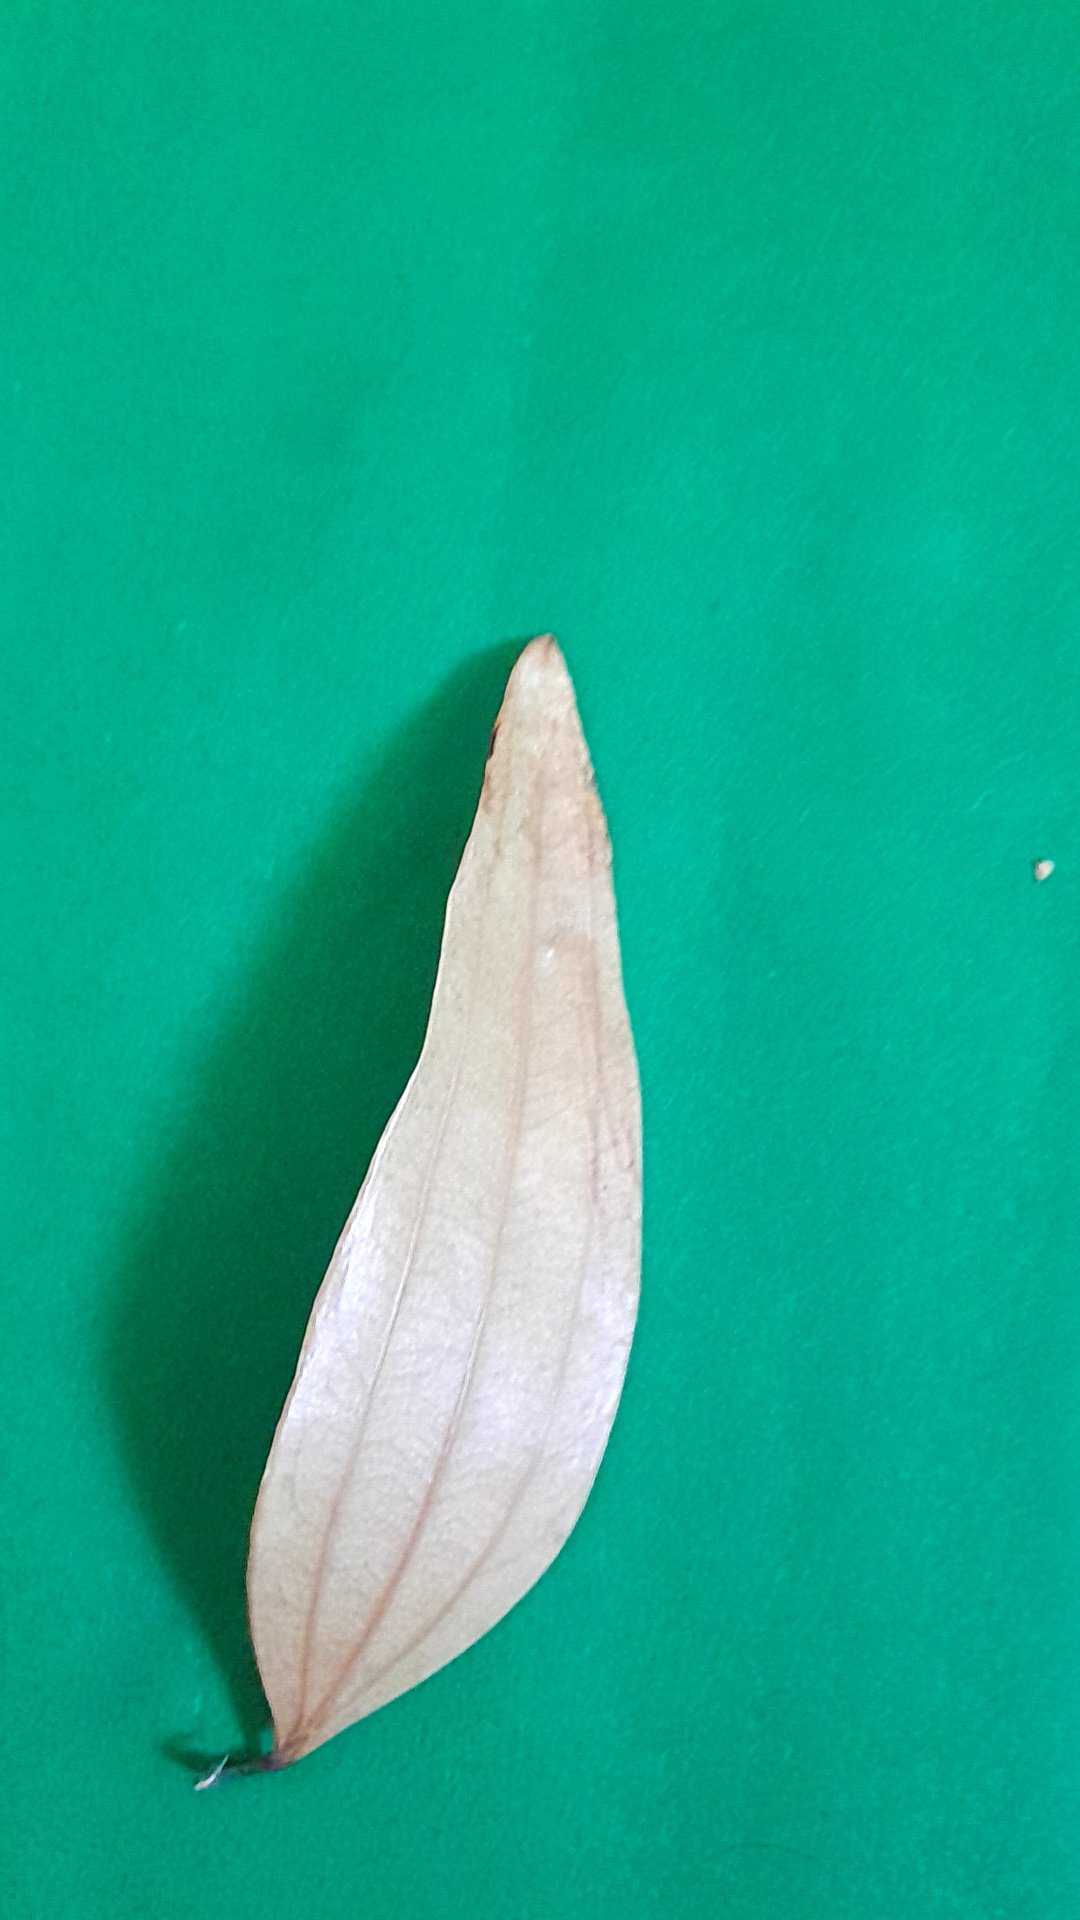
Label: Dry Leaf